Charles Albert of Sardinia

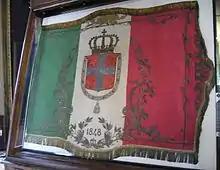
Flag donated by the women of Milan in the summer of 1848. Displayed in the Royal Armoury of Turin.

Elected in 1846, the new pope Pius IX had caught the imagination of the liberals of Italy when he began to dismantle the archaic Vatican institutions: granting a free press, instituting the civic guard in place of foreign mercenaries, and creating a council of ministers. On 12 January 1848, there was a revolt in Palermo and King Ferdinand II of the Two Sicilies was forced to concede a constitution, but all of Europe was further convulsed when, in February 1848, there was a Revolution in France, King Louis Philippe was deposed, and a Republic was established. The revolution spread to Milan on 18 March, then to Venice, and finally to Vienna, where riots forced Metternich to flee and the abdication of Emperor Ferdinand I.